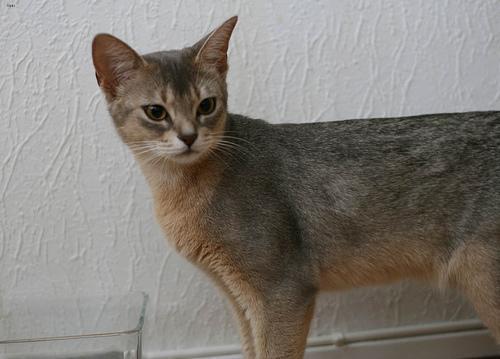
Abyssinian